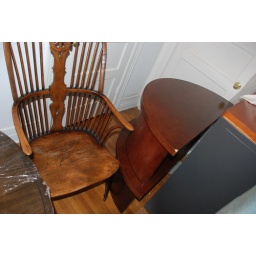
coffee table [cut in half] + old chair